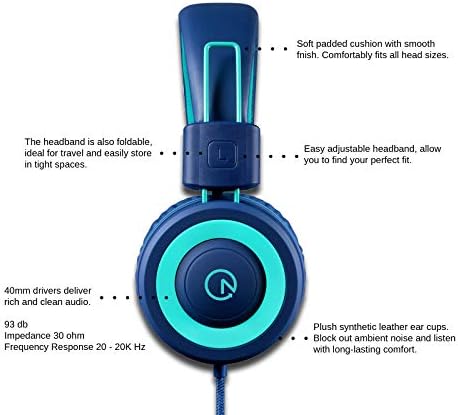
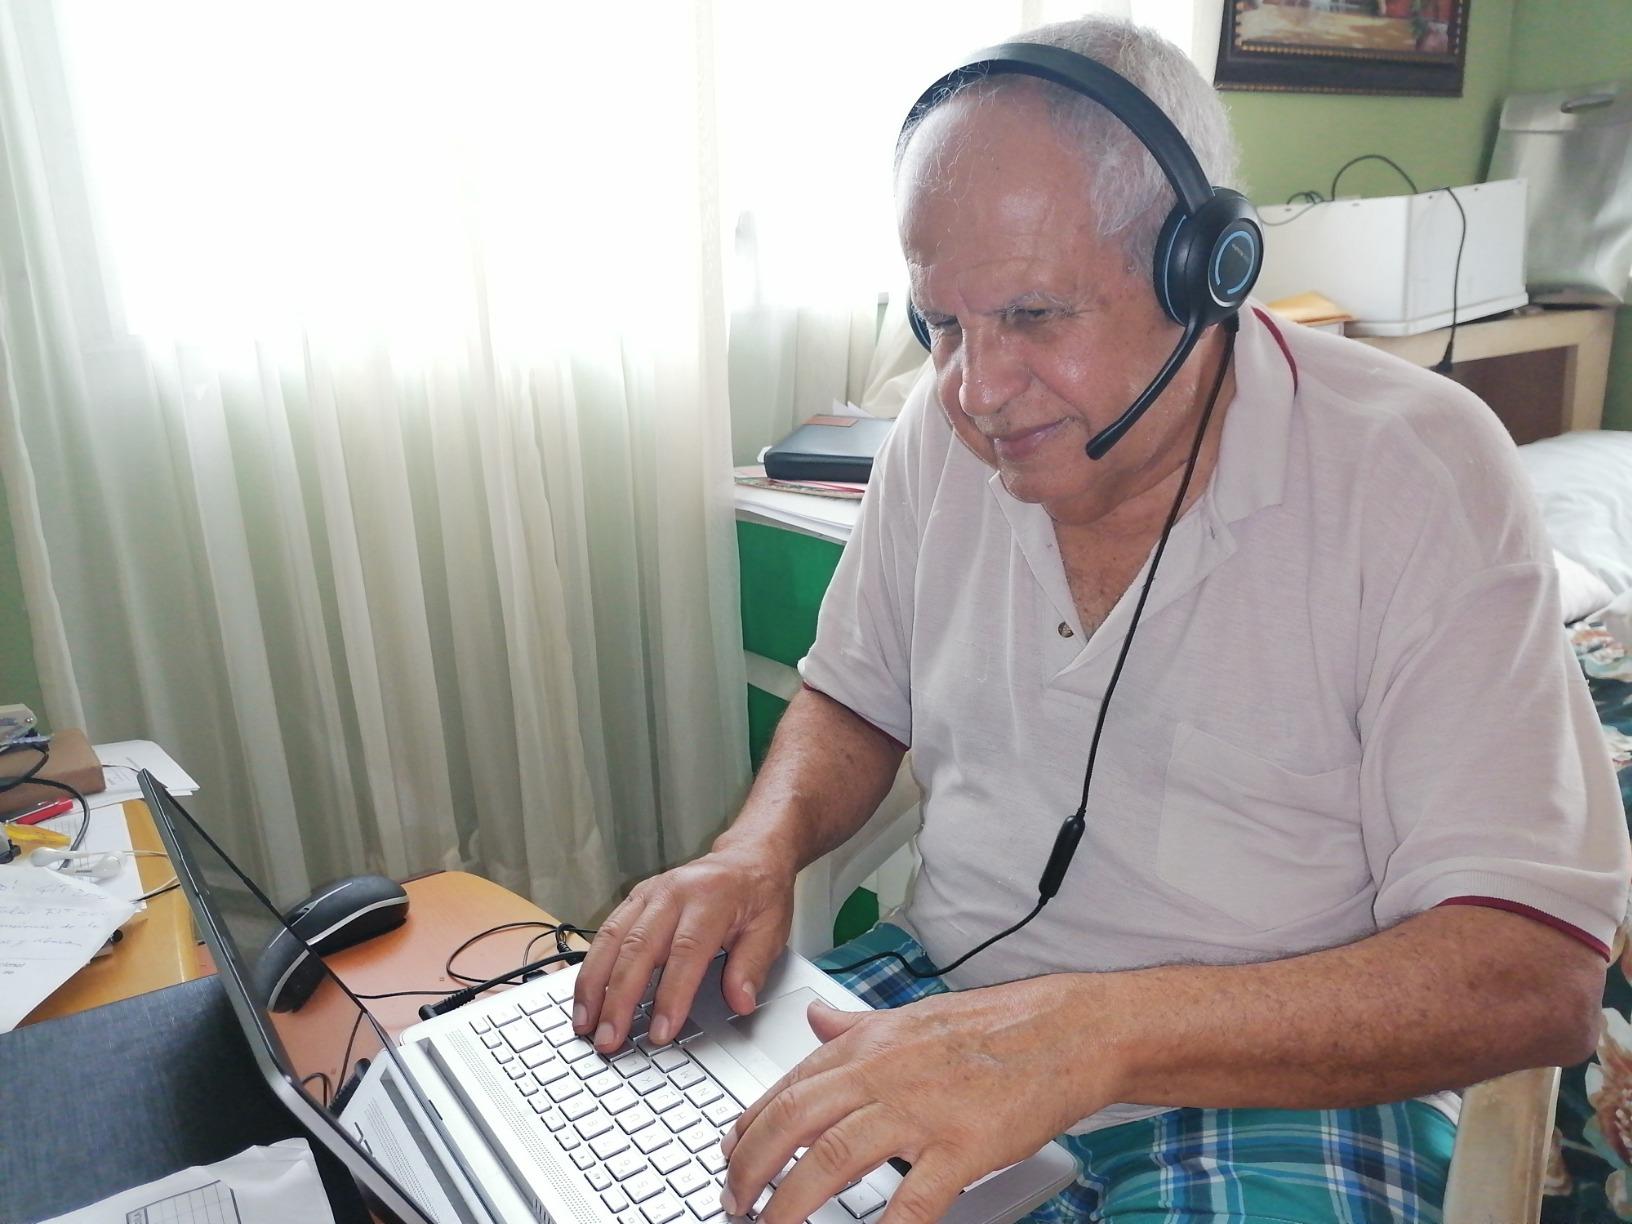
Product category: headphones
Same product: no